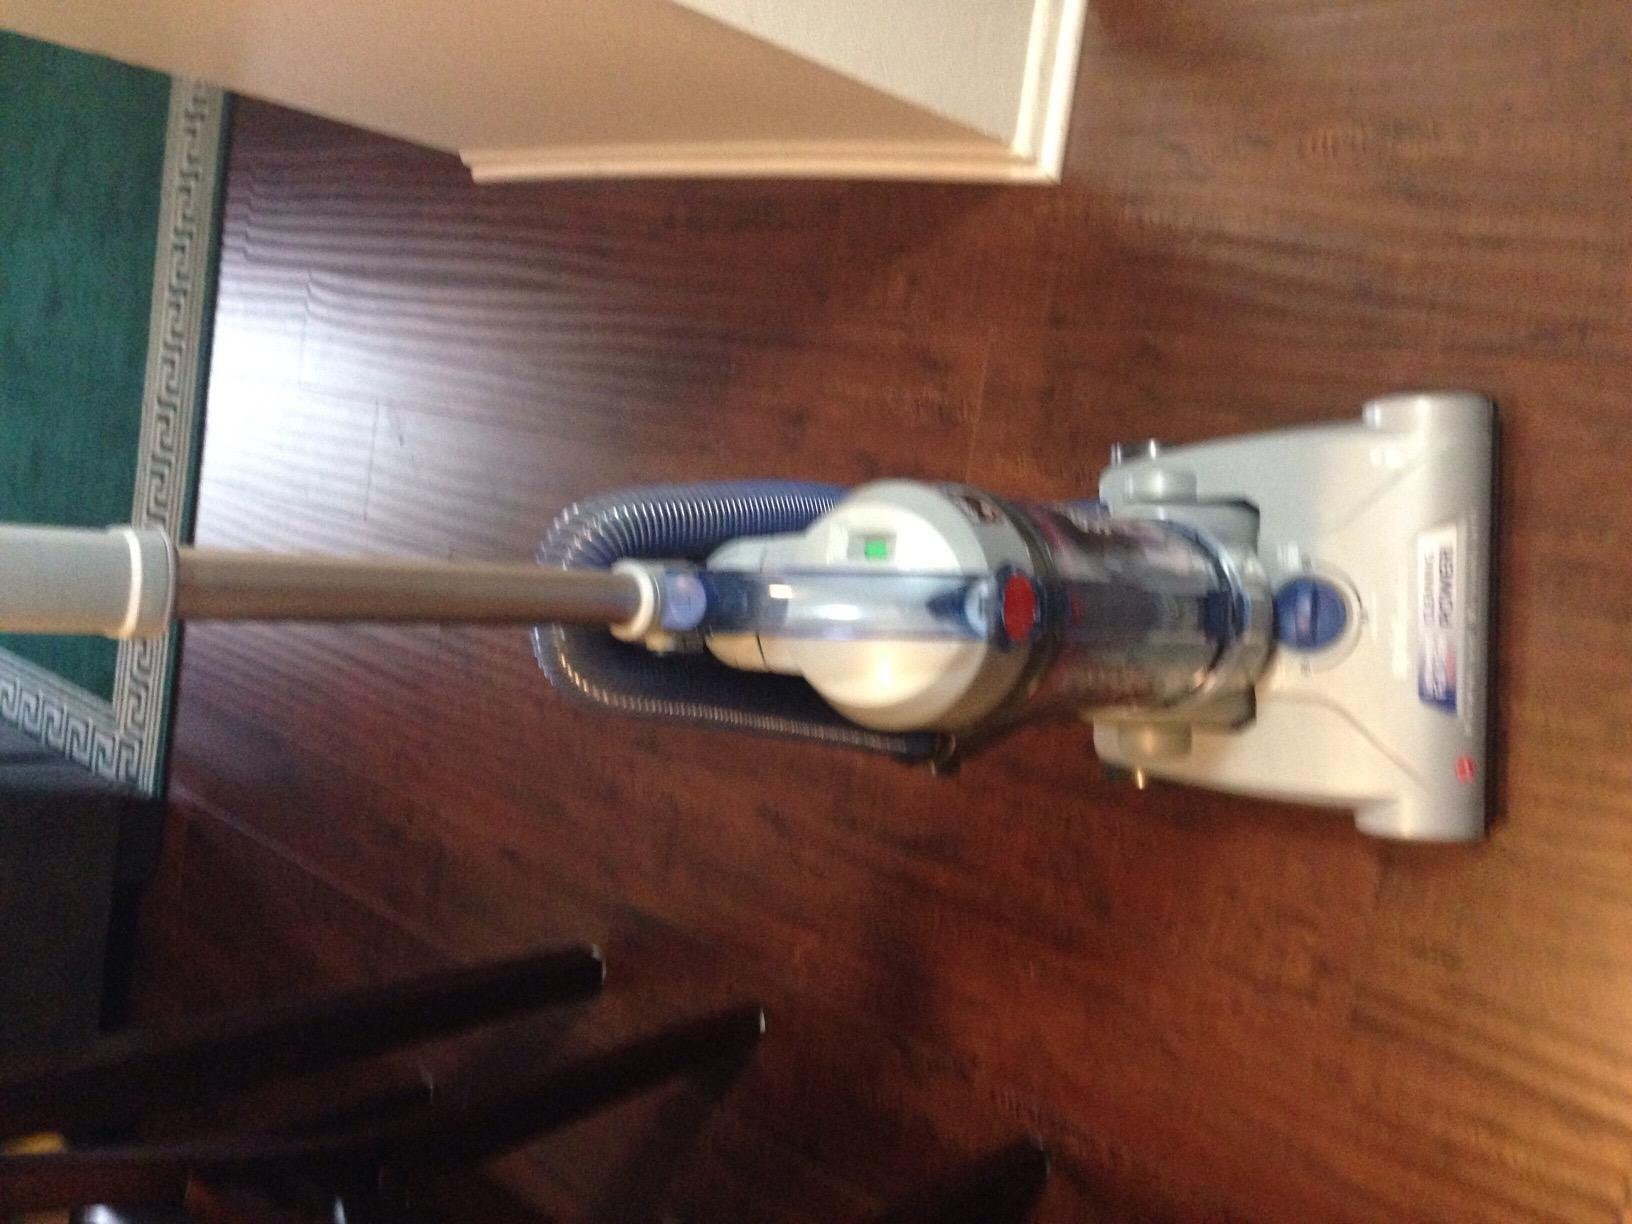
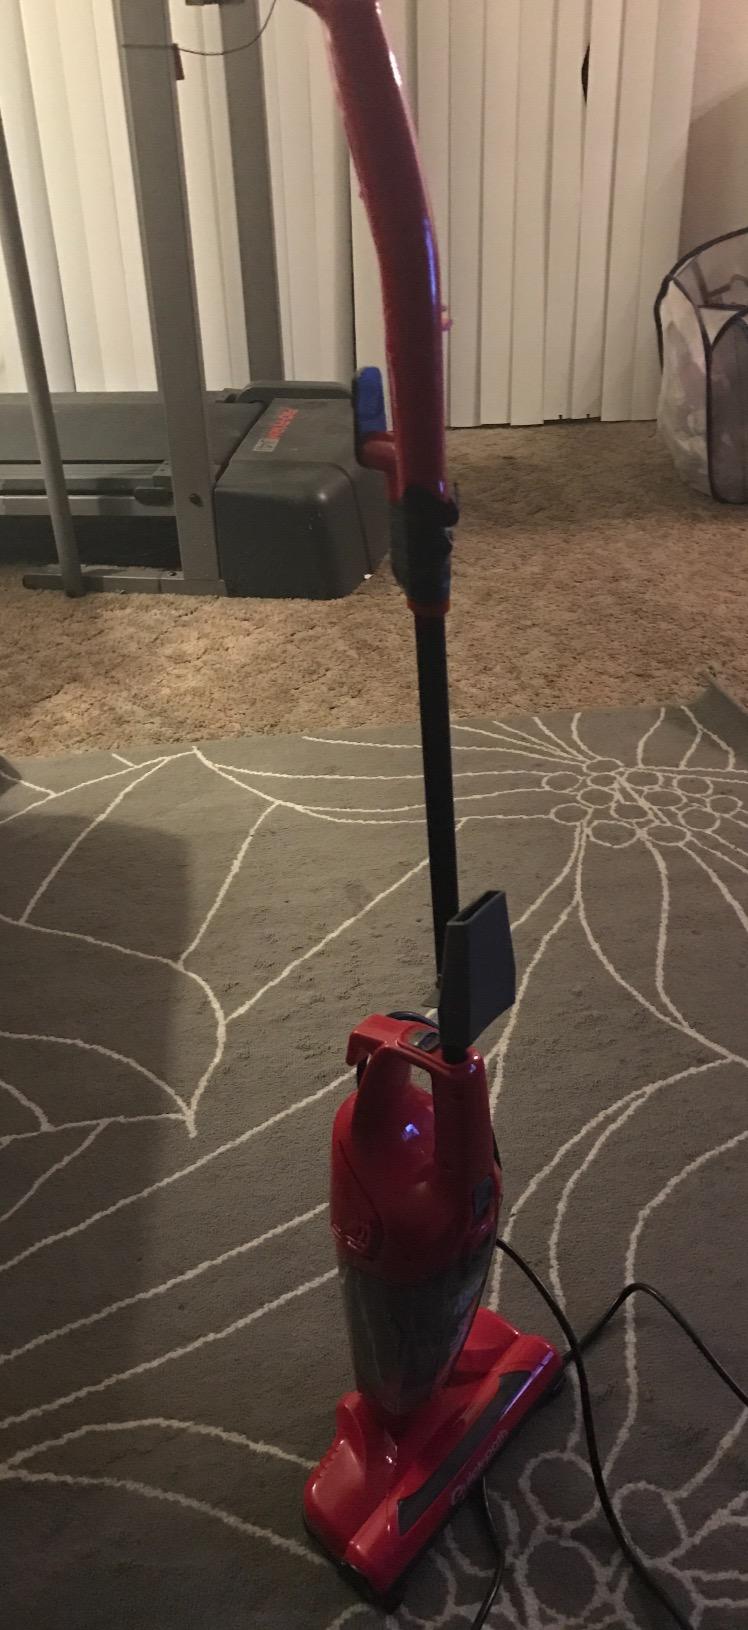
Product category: items_vacuum
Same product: no